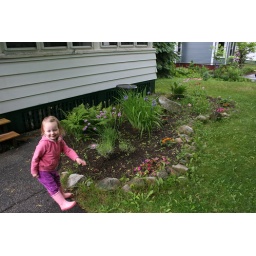
Our front flower bed is in bloom!